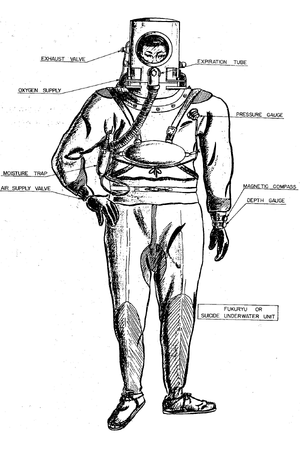
Le fukuryū est un type de scaphandrier kamikaze développé par l'empire du Japon à la fin de la Seconde Guerre mondiale. Il est aussi surnommé « plongeur suicide » ou « homme-grenouille kamikaze » dans les textes en anglais. Le système consistait en des équipes de scaphandriers se déplaçant sous les navires ennemis pour frapper leurs coques avec des perches de bambou sur lesquelles étaient fixés des explosifs et dont le souffle tuait le plongeur.